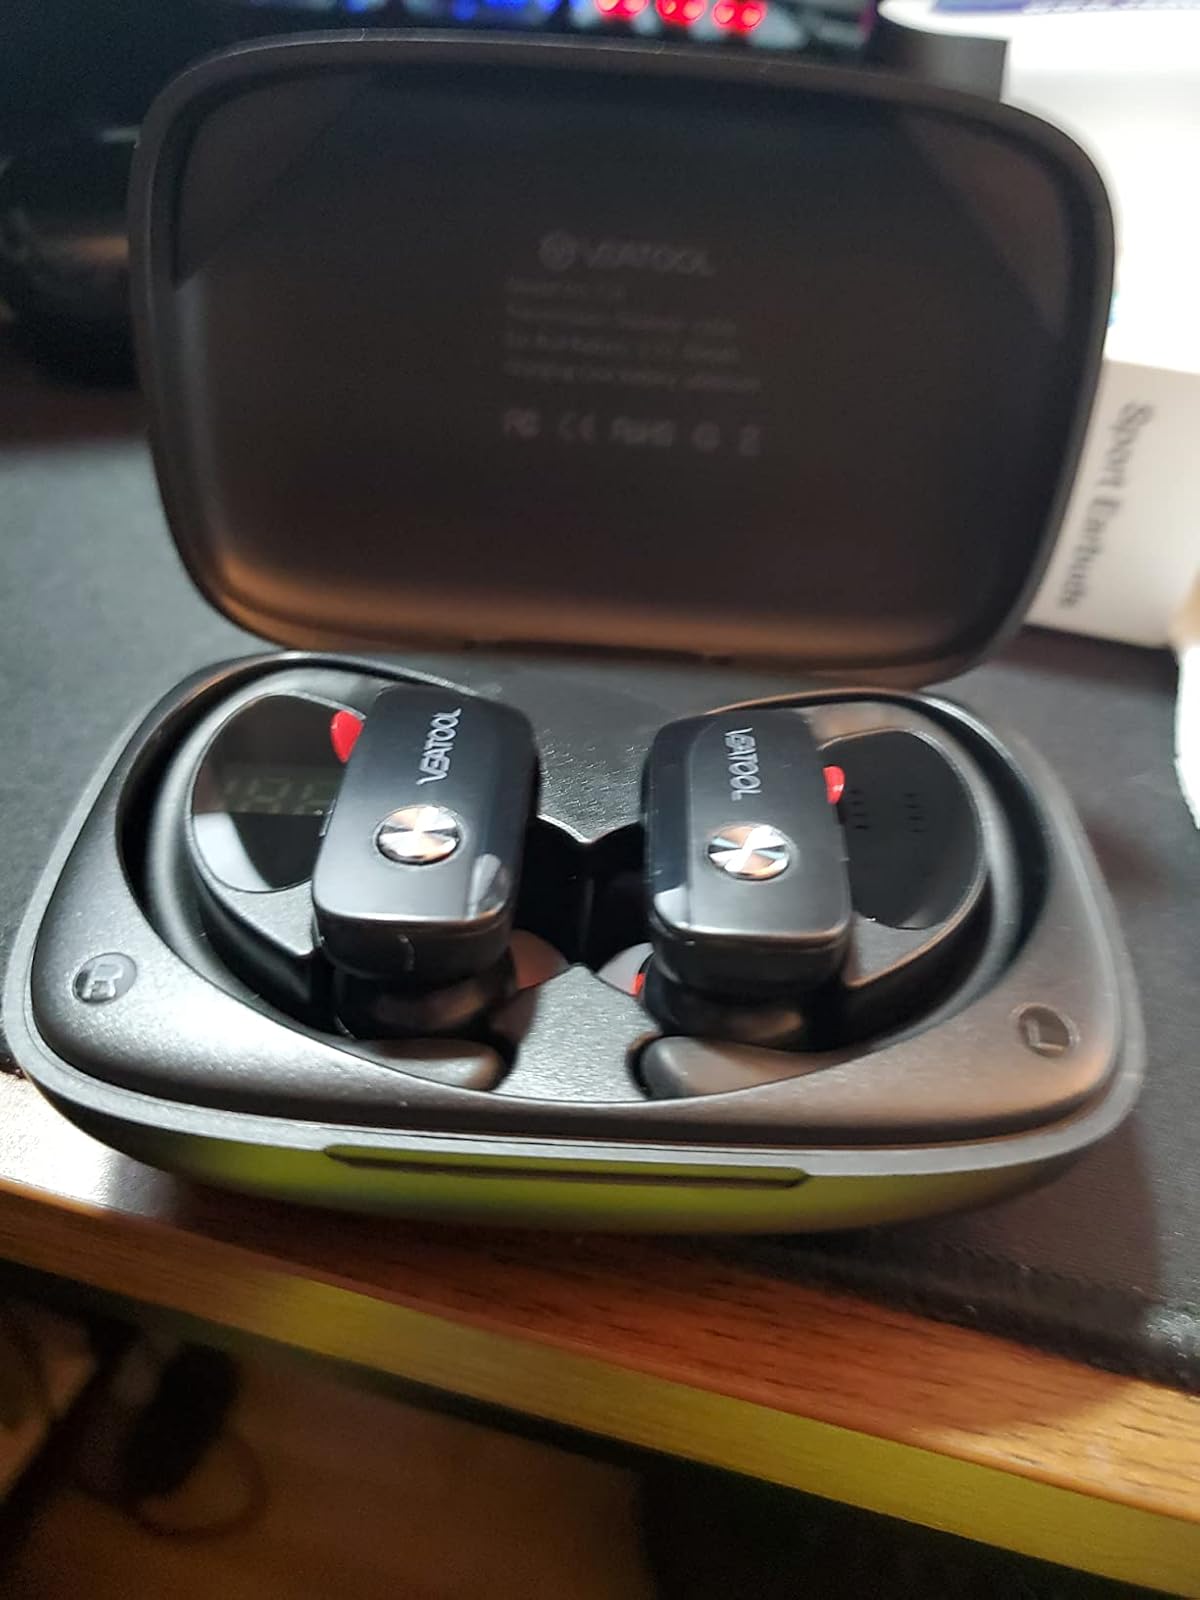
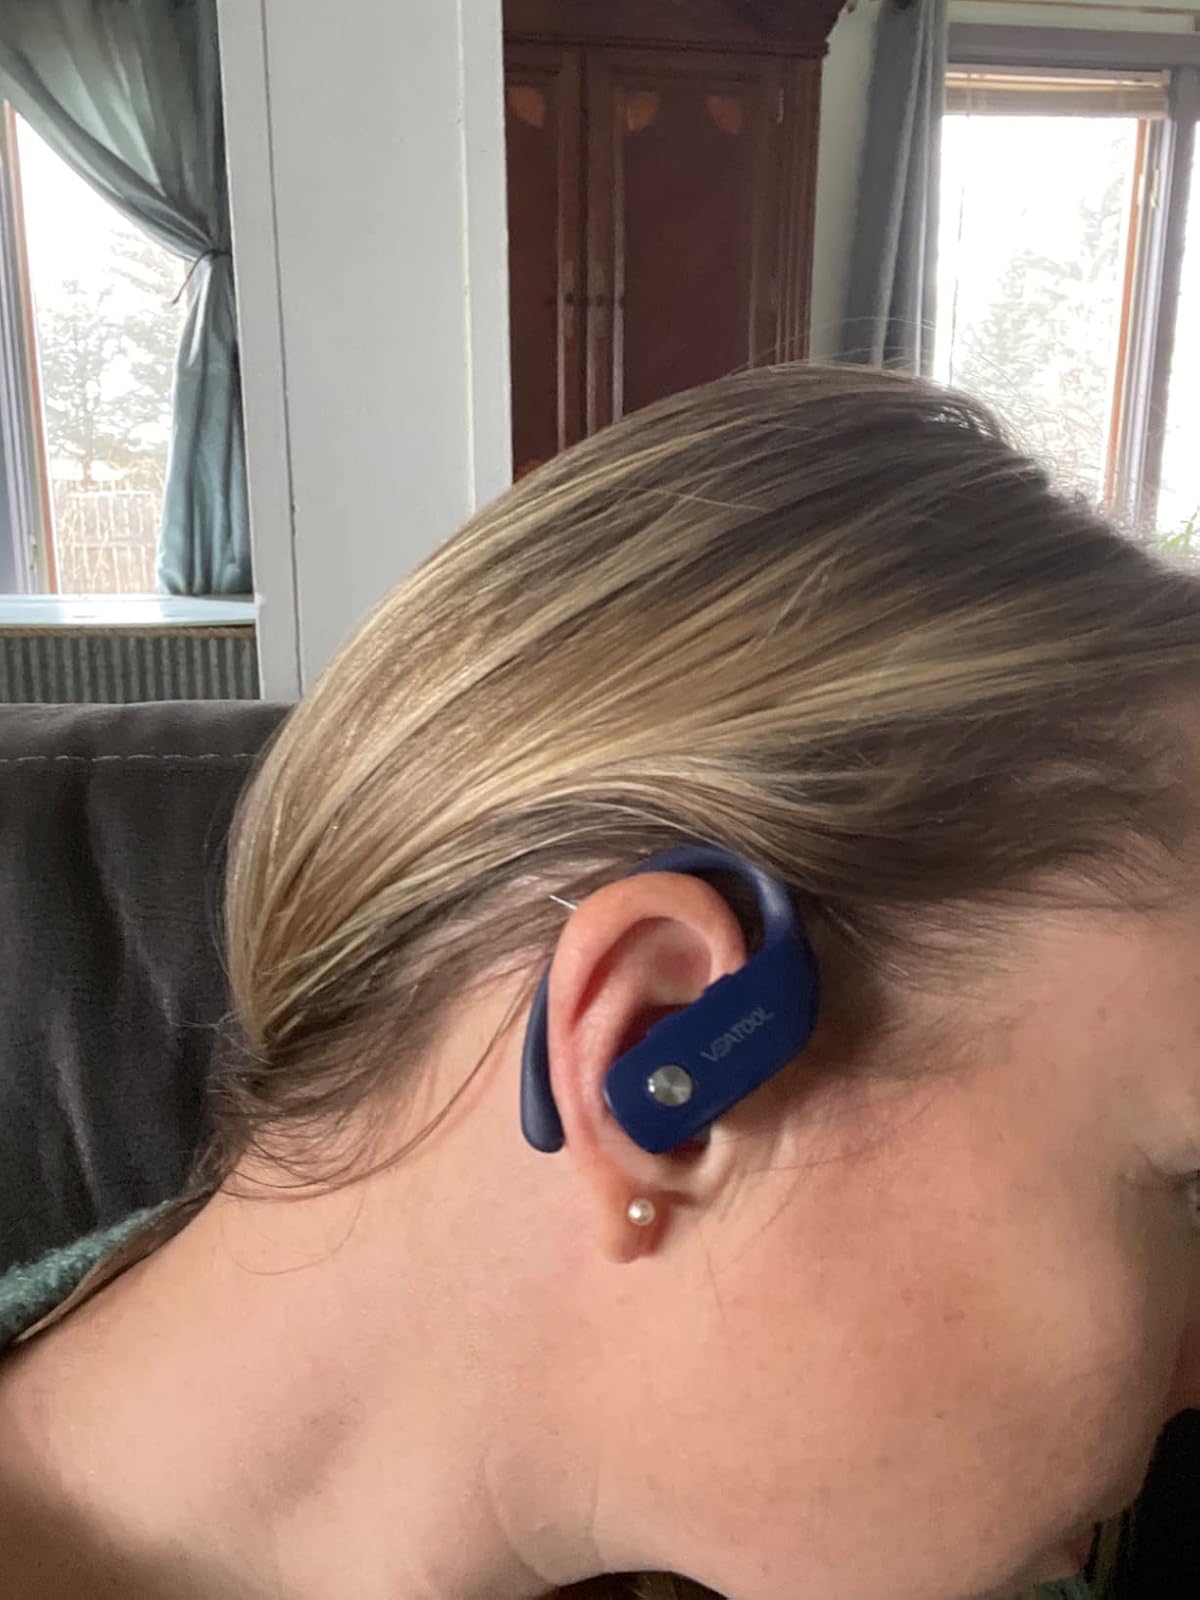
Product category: earbuds
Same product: no